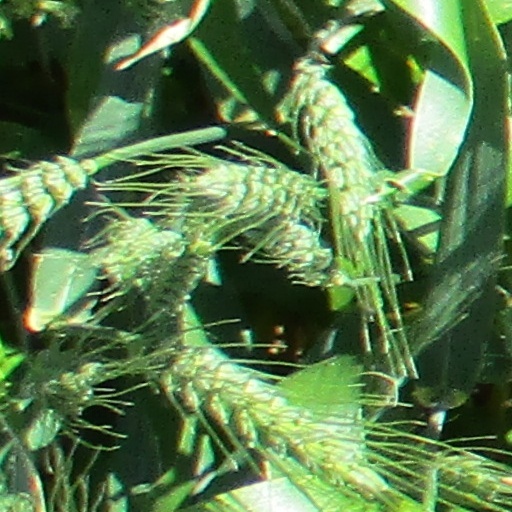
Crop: wheat